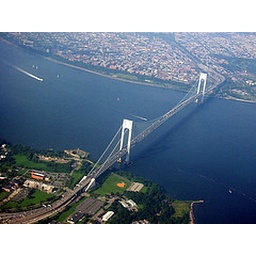
Runners crossing the bridge from the start in Staten Island (the green on the bottom) to Brooklyn